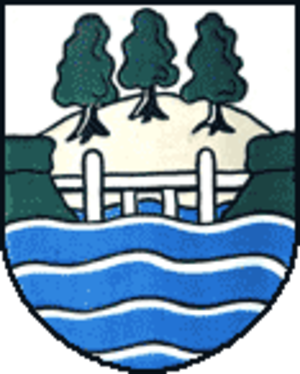
Willenscharen
Coat of arms of Willenscharen
Willenscharen er en by og kommune i det nordlige Tyskland, beliggende i Amt Kellinghusen i den nordøstlige del af Kreis Steinburg. Kreis Steinburg ligger i den sydvestlige del af delstaten Slesvig-Holsten.